Boulevard Barbès

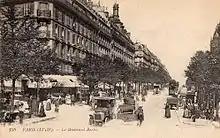
The Boulevard Barbès, c. 1900

Barbès – Rochechouart (Paris Métro) station, and neighborhood